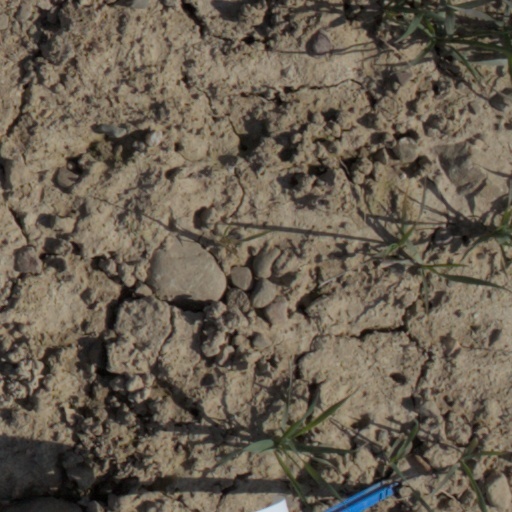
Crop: wheat